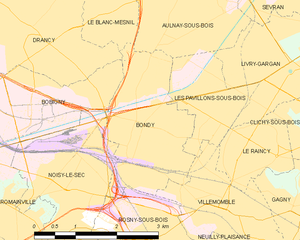
Carte des communes françaises Bondy
Bondy est une commune française située dans la banlieue Nord-Est de Paris, à 8 km de la Porte de Pantin, dans le département de la Seine-Saint-Denis, en région Île-de-France.